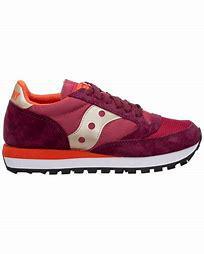
Brand: Saucony
Model: Jazz 81